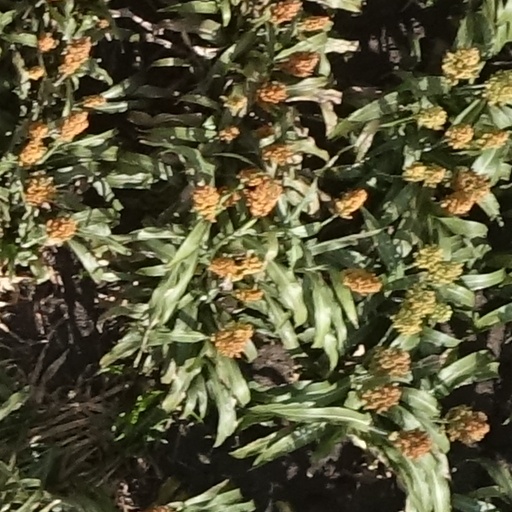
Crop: sorghum